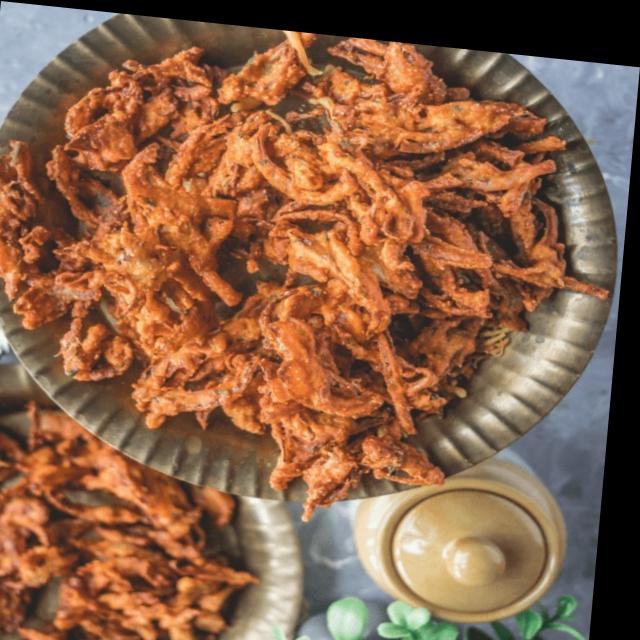
Dish: pakode